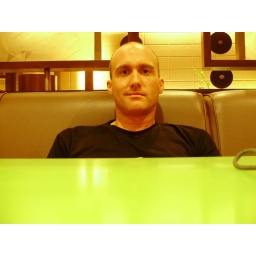
The only white person in the restaurant - but damn he's good looking